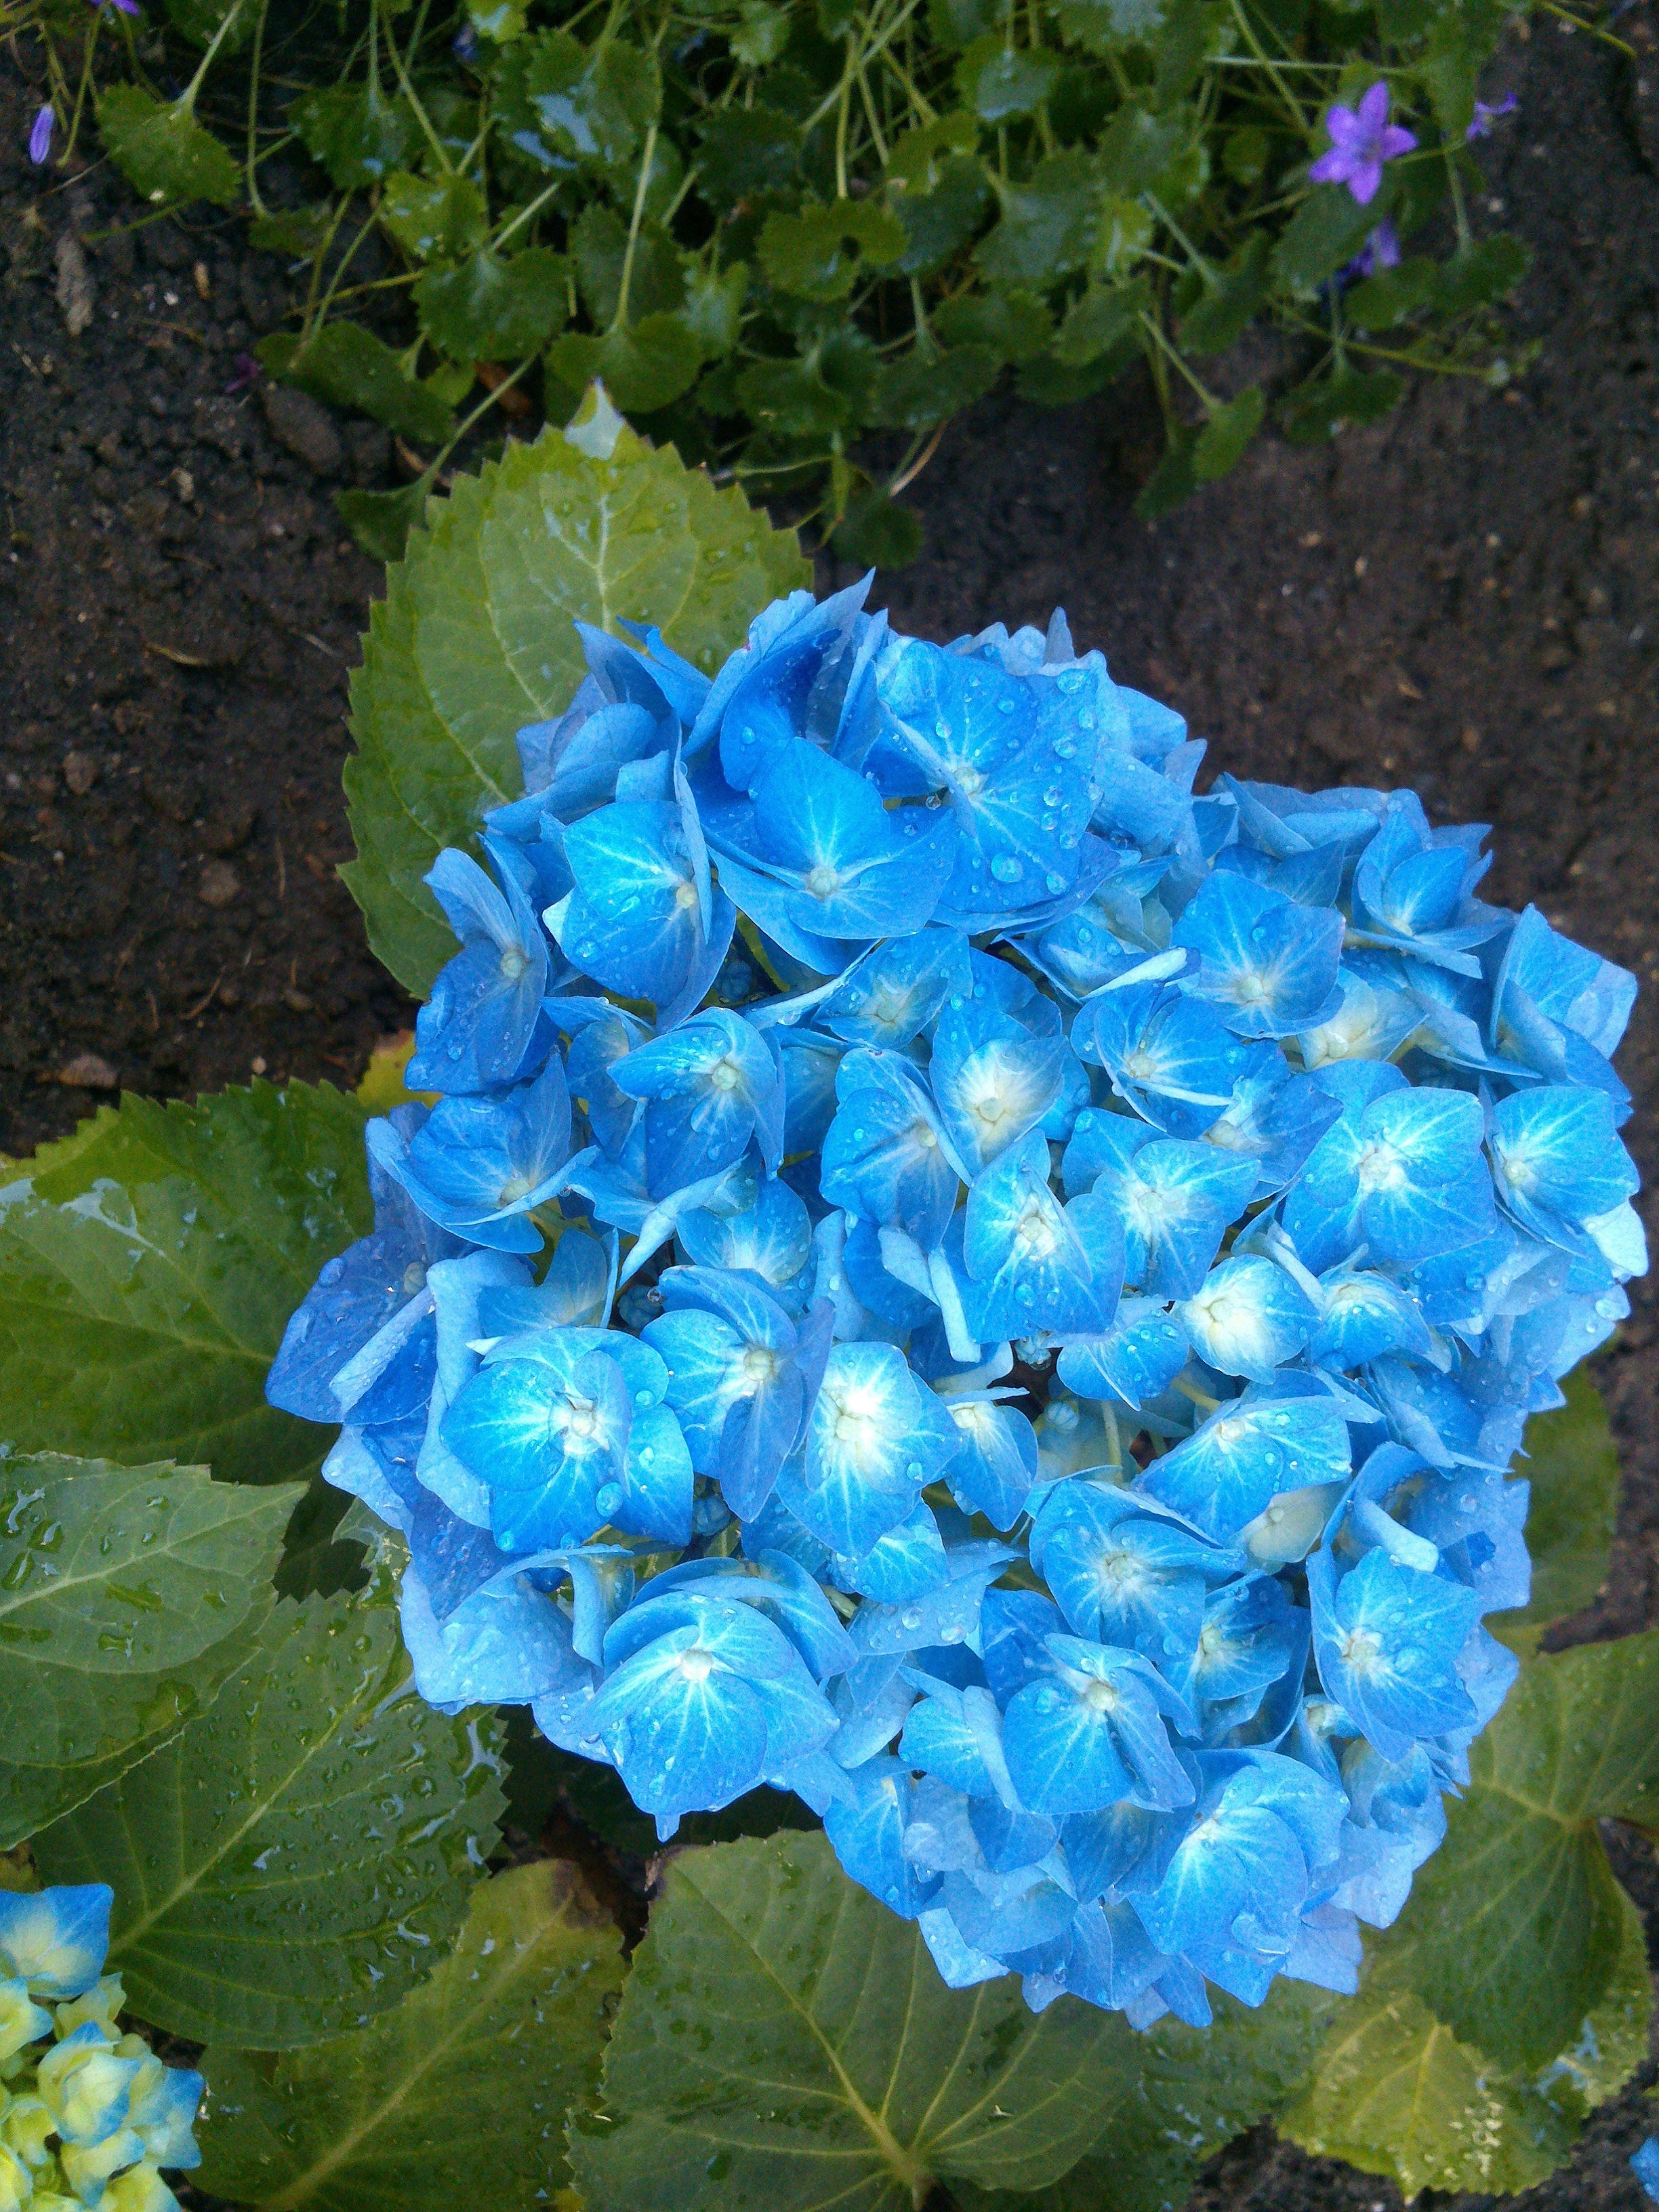
plant, flower, petal, blue, garden, hydrangea, flowering plant, greenhouse hydrangea, hydrangeaceae, cornales, annual plant, land plant